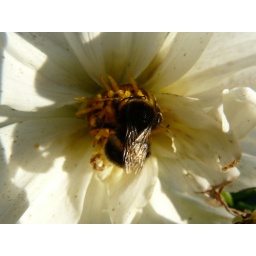
Bee in a white flower in a Tynemouth flower bed